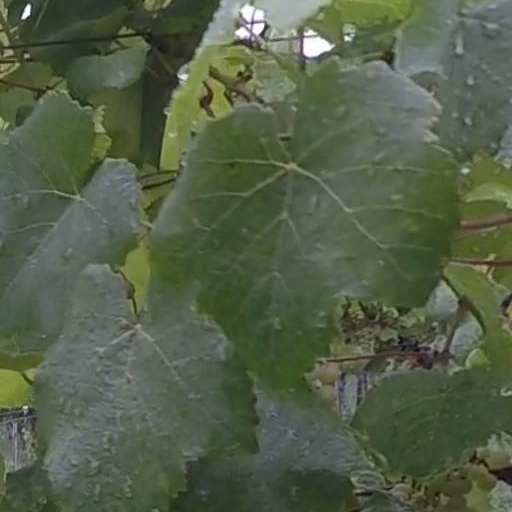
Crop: grape